Mayo Smith

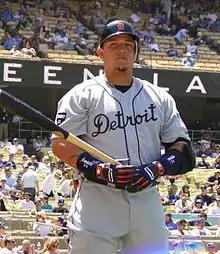
Miguel Cabrera, three-time recipient of the Mayo Smith Society's "King Tiger Award"

In 1983, the "Mayo Smith Society" was formed in Smith's memory. It continues to operate as the international fan club for Tigers fans, sponsoring an annual spring training trip, an annual gathering in Detroit, making charitable contributions, and publishing the "Tigers Stripes" and "E-Mayo Flash" newsletters. Society co-founder Dale Petroskey (later president of the Baseball Hall of Fame) told "The New York Times" in 2006 that "Smith inspired the club's name because he was 'a somewhat forgettable figure in Tiger history' who shocked baseball in 1968 by moving center fielder Mickey Stanley to shortstop for the Series. 'What an amazingly bold roll of the dice ... Mayo gambled big time, and he won."